USS Tillman (DD-641)

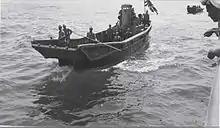
Japanese approaching "Tillman" in preparation for the surrendering of Yap Island

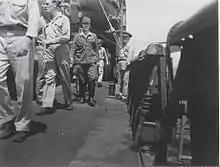
Japanese atoll commander on "Tillman" for the surrendering of Yap Island

During December 1943 and throughout 1944, "Tillman" escorted convoys between ports in the United States, the Mediterranean, and the United Kingdom. Occasionally, she varied this duty with overhaul at New York or exercises off New England. In the first three months of 1945, "Tillman" participated in exercises in the Caribbean and off the United States East Coast before departing on 28 March 1945 from the Delaware Bay and steaming via the Panama Canal Zone and San Diego, California, for Hawaii.